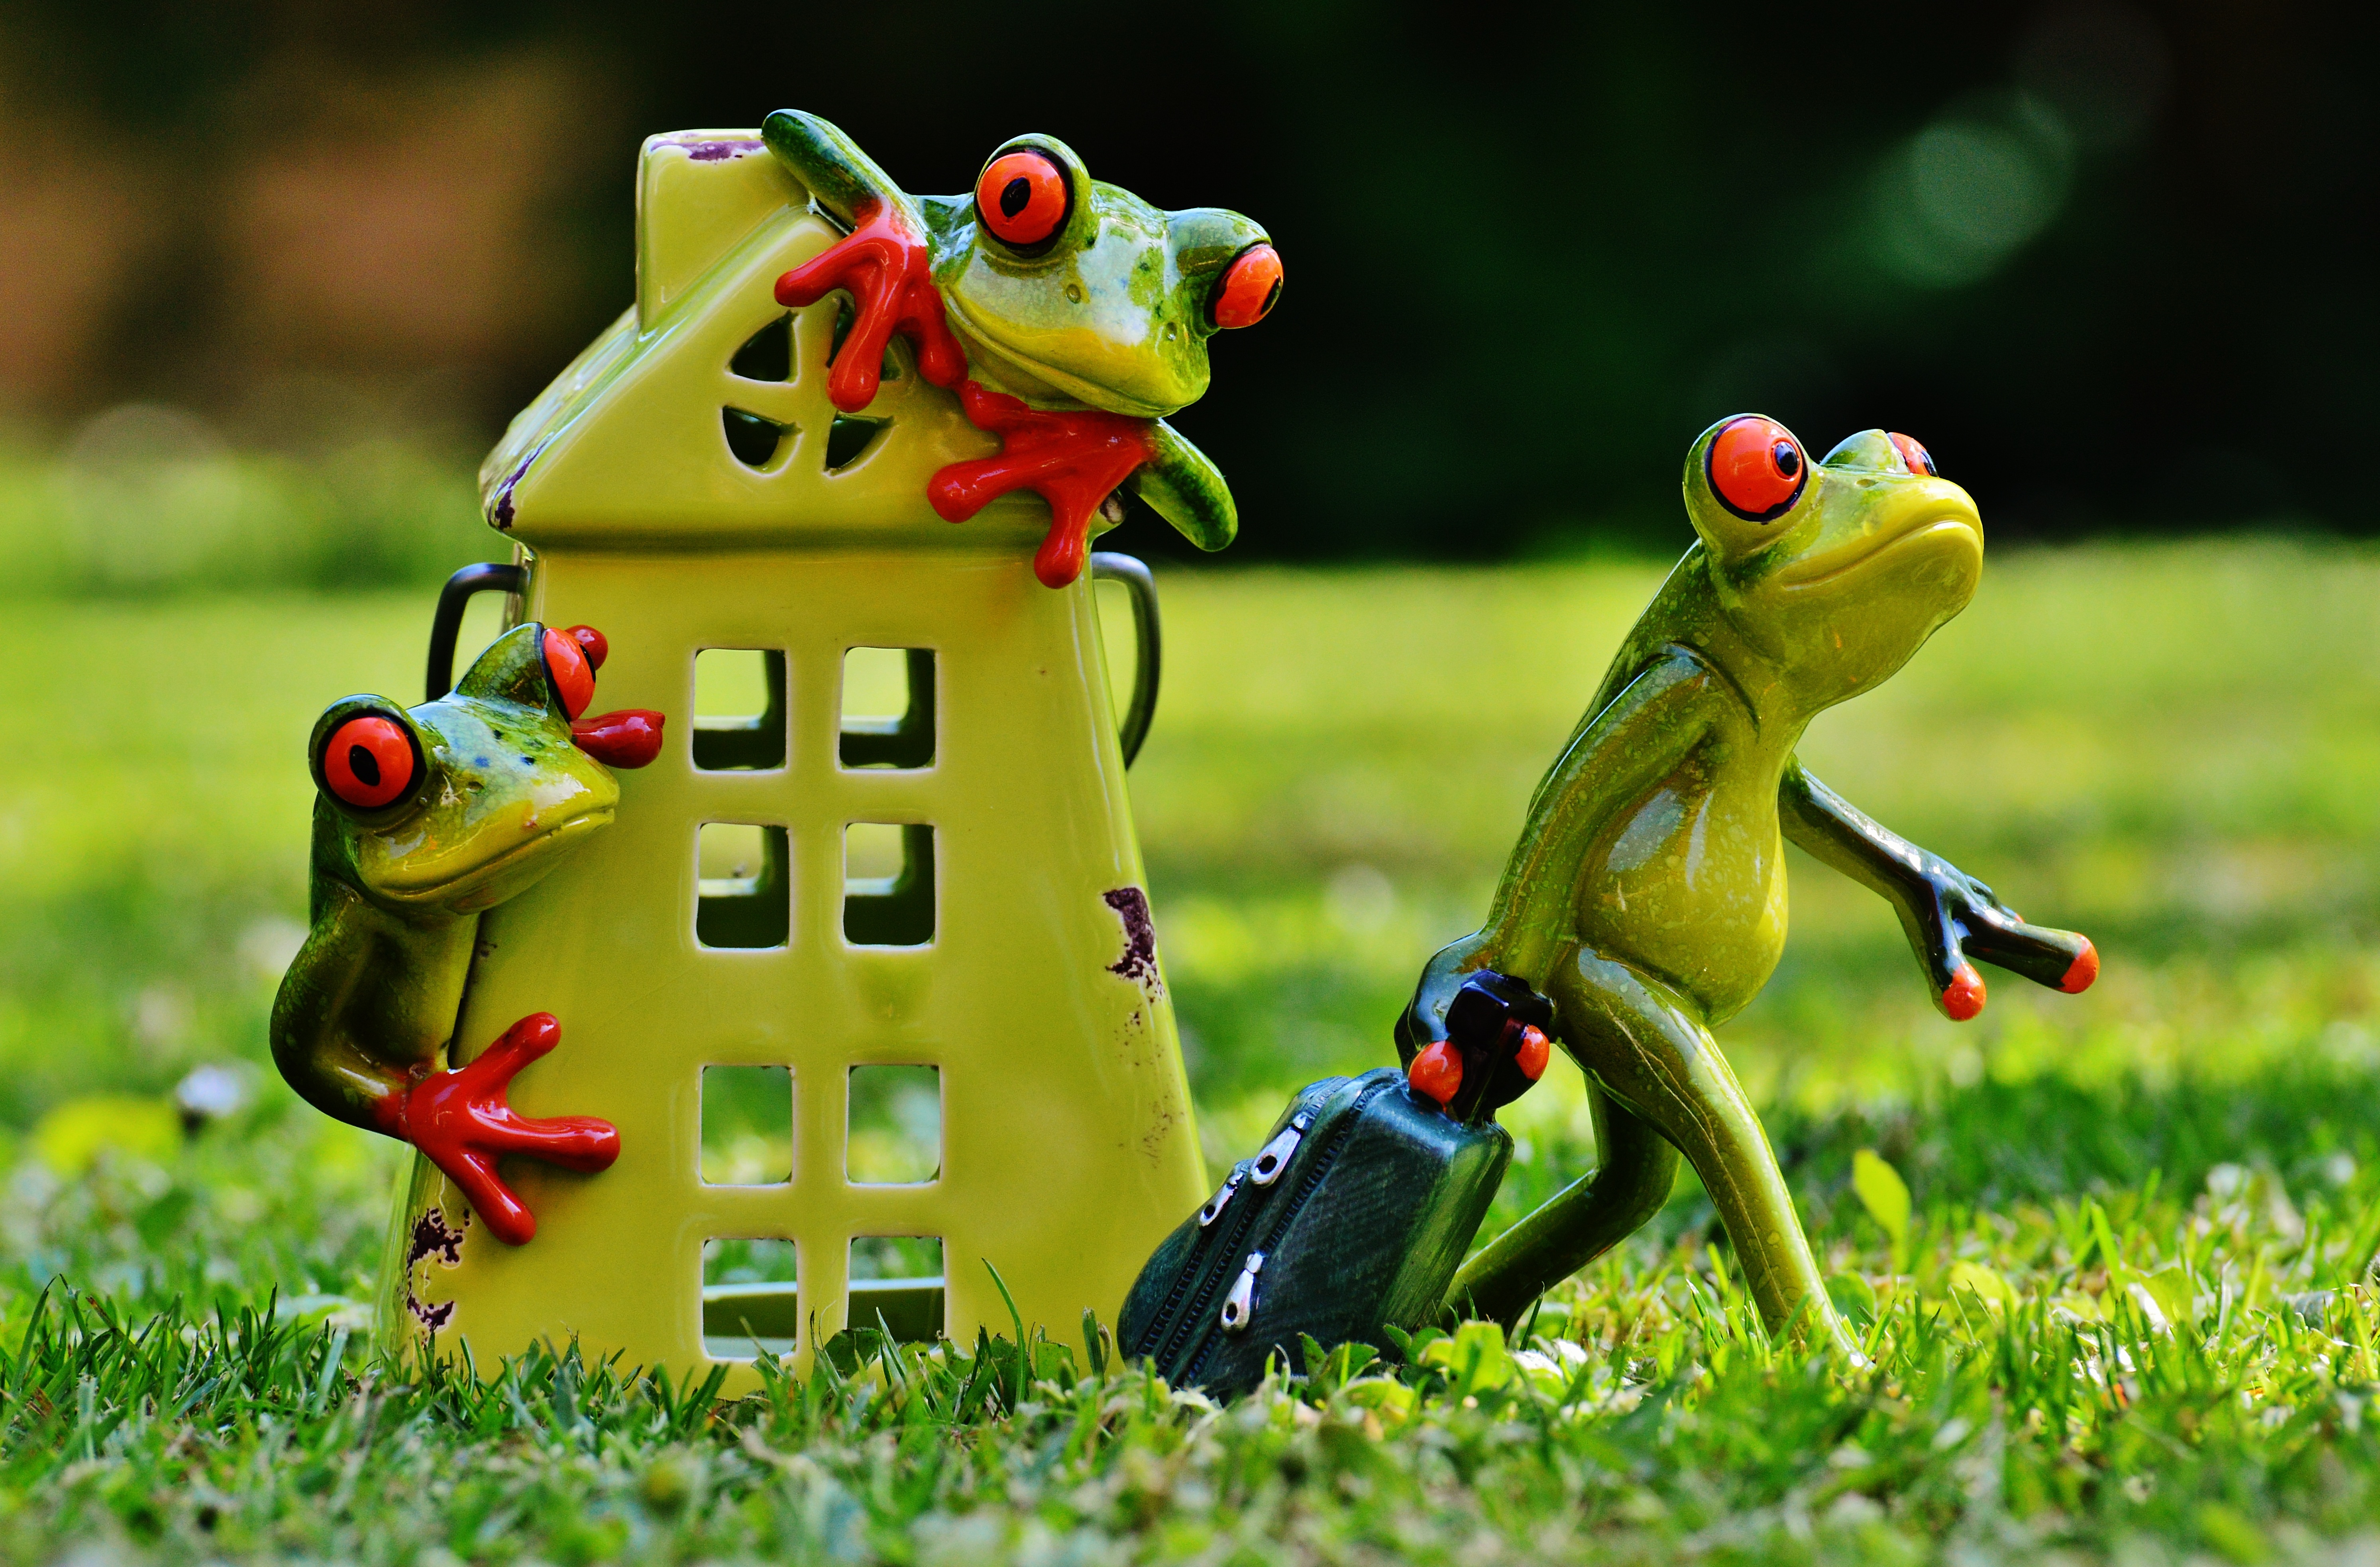
play, sweet, home, cute, travel, trolley, green, holiday, frog, amphibian, toy, luggage, tree frog, sad, fun, figure, funny, good bye, frogs, farewell, on the go, go away, holdall